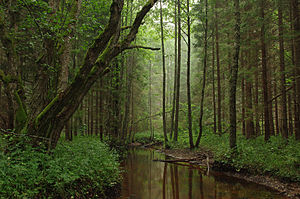
Økosystem
Skove kan udgøre et økosystem
Et økosystem bruges til at beskrive et komplet miljø i naturen med alle levende organismer og ikke levende elementer.